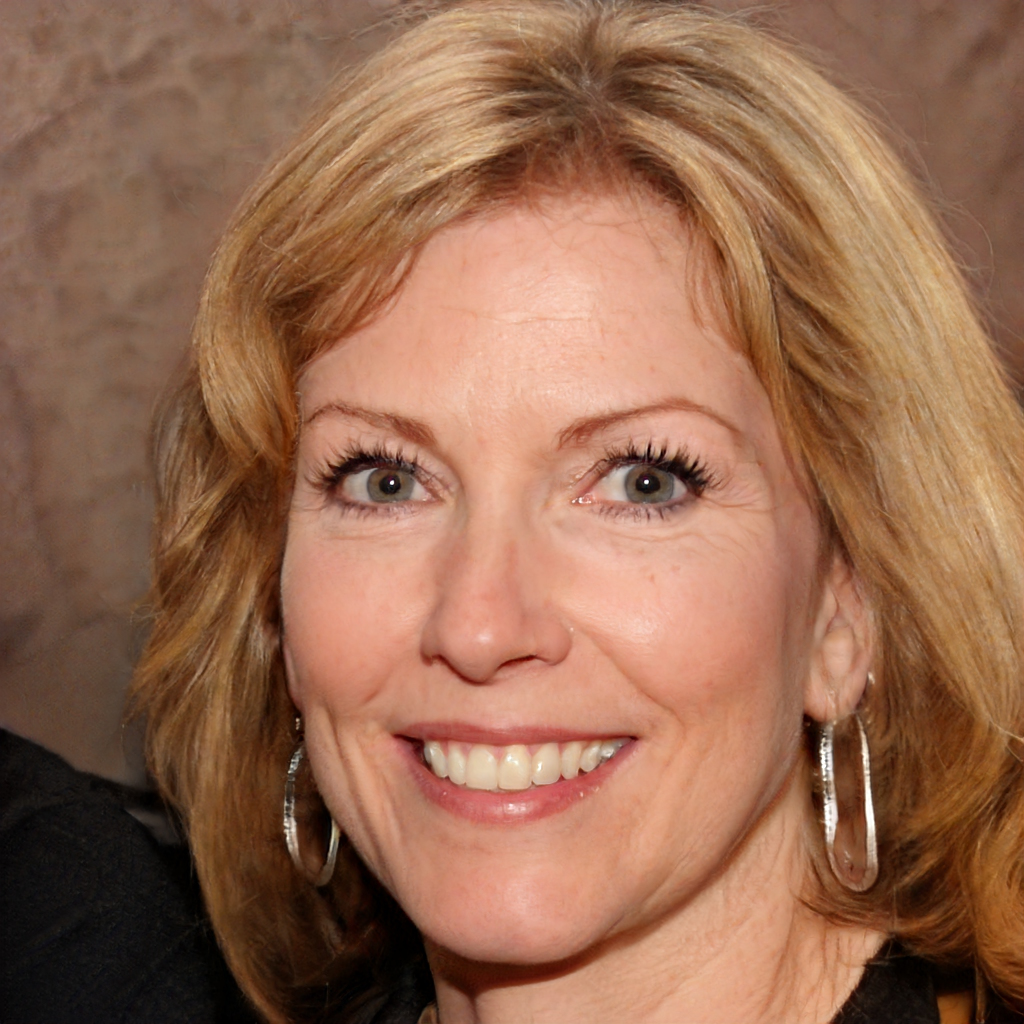
Gender: Female